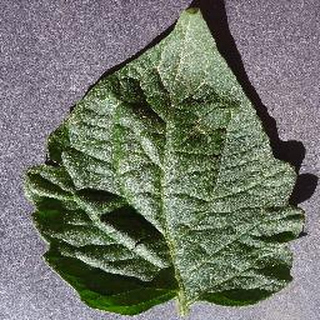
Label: healthy_tomato